María Elena nitrate works

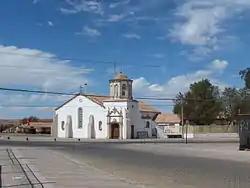
María Elena saltpetre works.

The María Elena nitrate plant is the last nitrate works still in operation in the world. It was initially named Coya Norte, but was renamed María Elena (after his wife Mary Ellen Condon) by its founder Elias Anton Cappelen Smith. It is located in the commune of the same name, in Chile, 220 km northeast of Antofagasta.